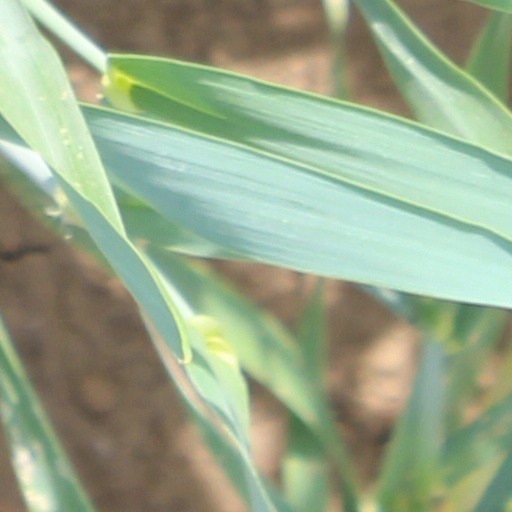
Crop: wheat